Wuntho

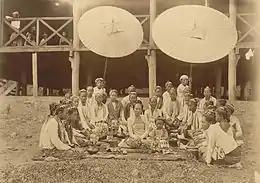
Family of the Saopha of Wuntho.

Wuntho, also known as Wying Hsö, was a Shan state in Upper Burma. It had an area of around with 150,000 inhabitants and lay midway between the Ayeyarwady River and Chindwin Rivers.